Jean St-Germain Raz-Mut

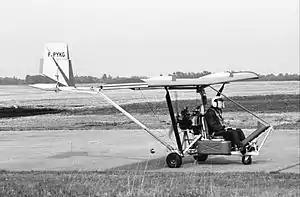

The Jean St-Germain Raz-Mut was an ultralight aircraft developed in Canada in the 1970s and marketed in kit form for homebuilding.